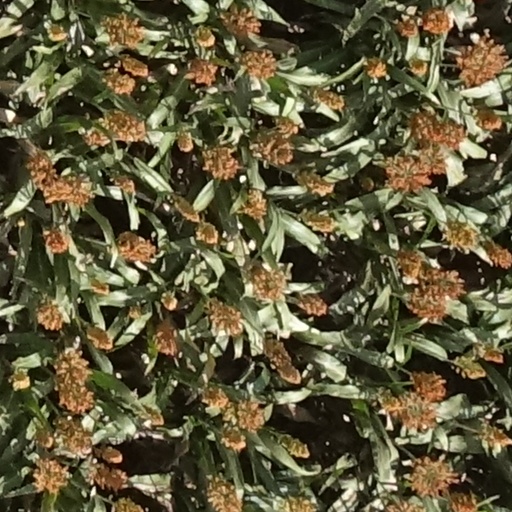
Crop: sorghum